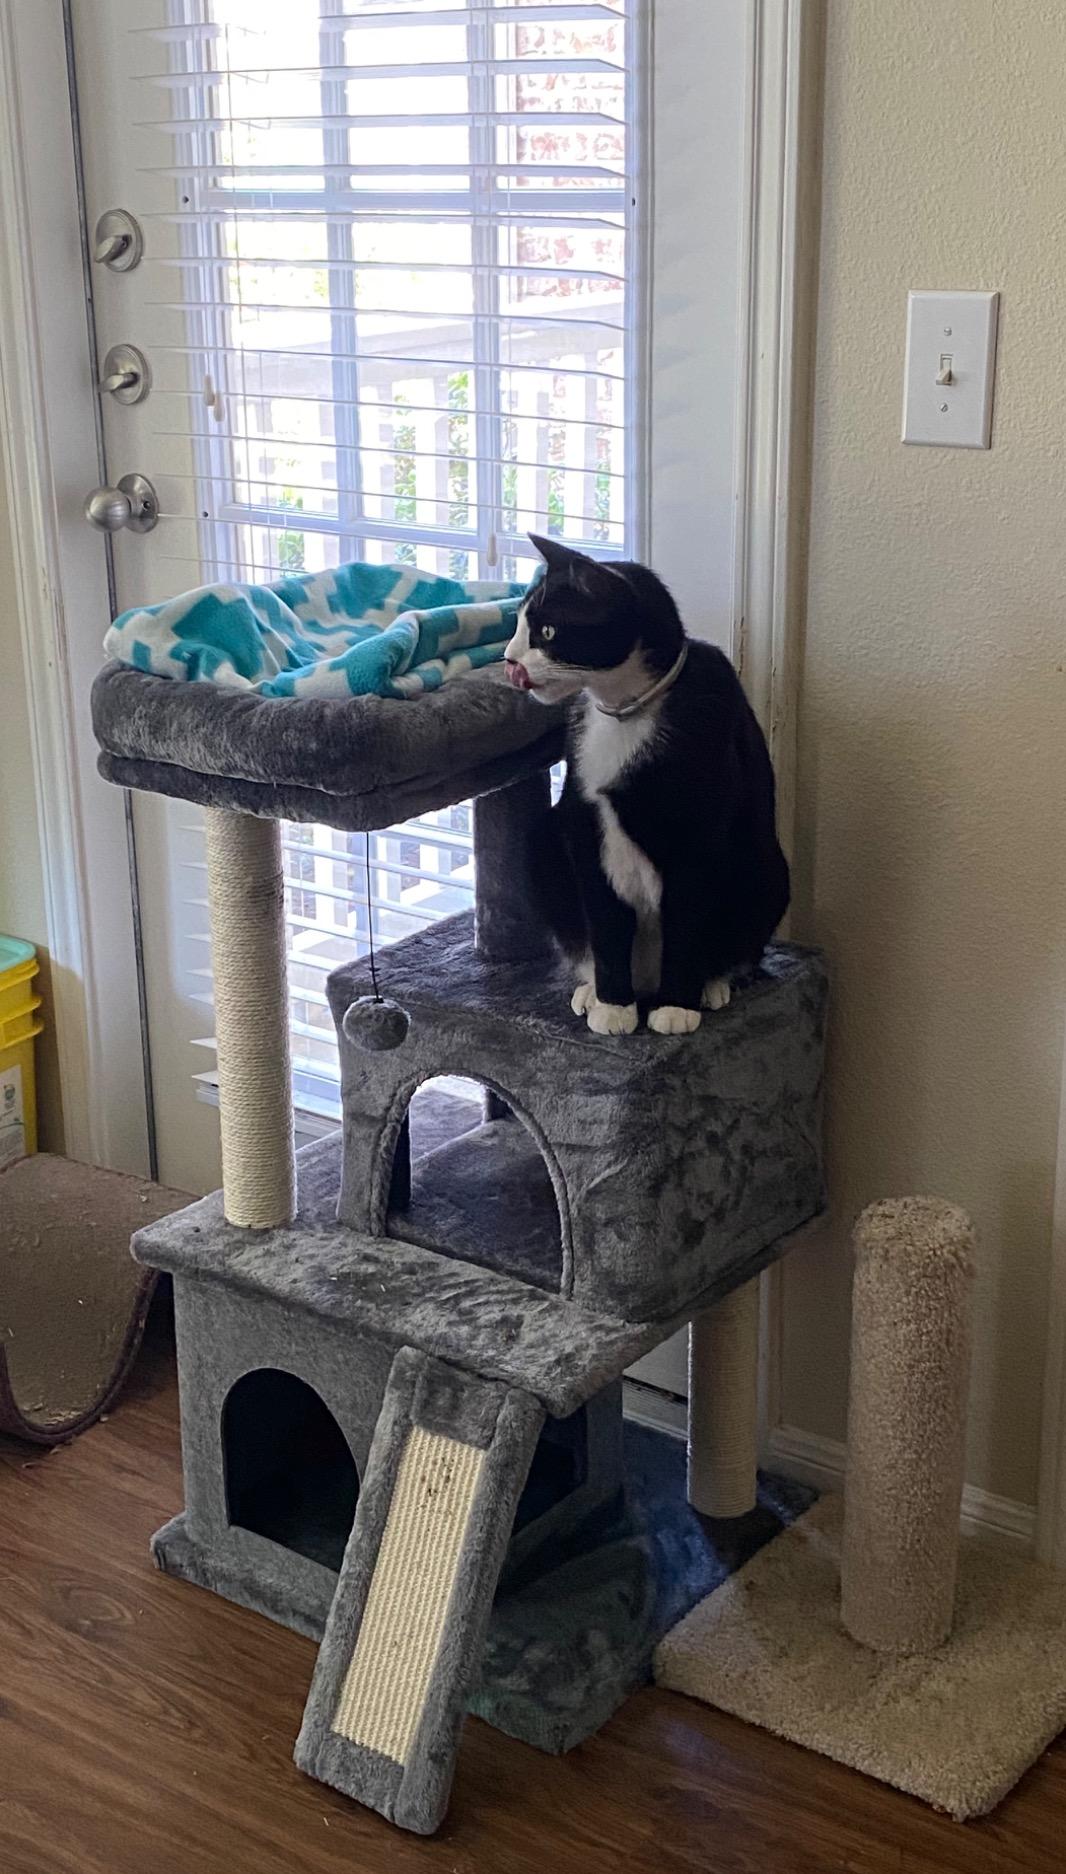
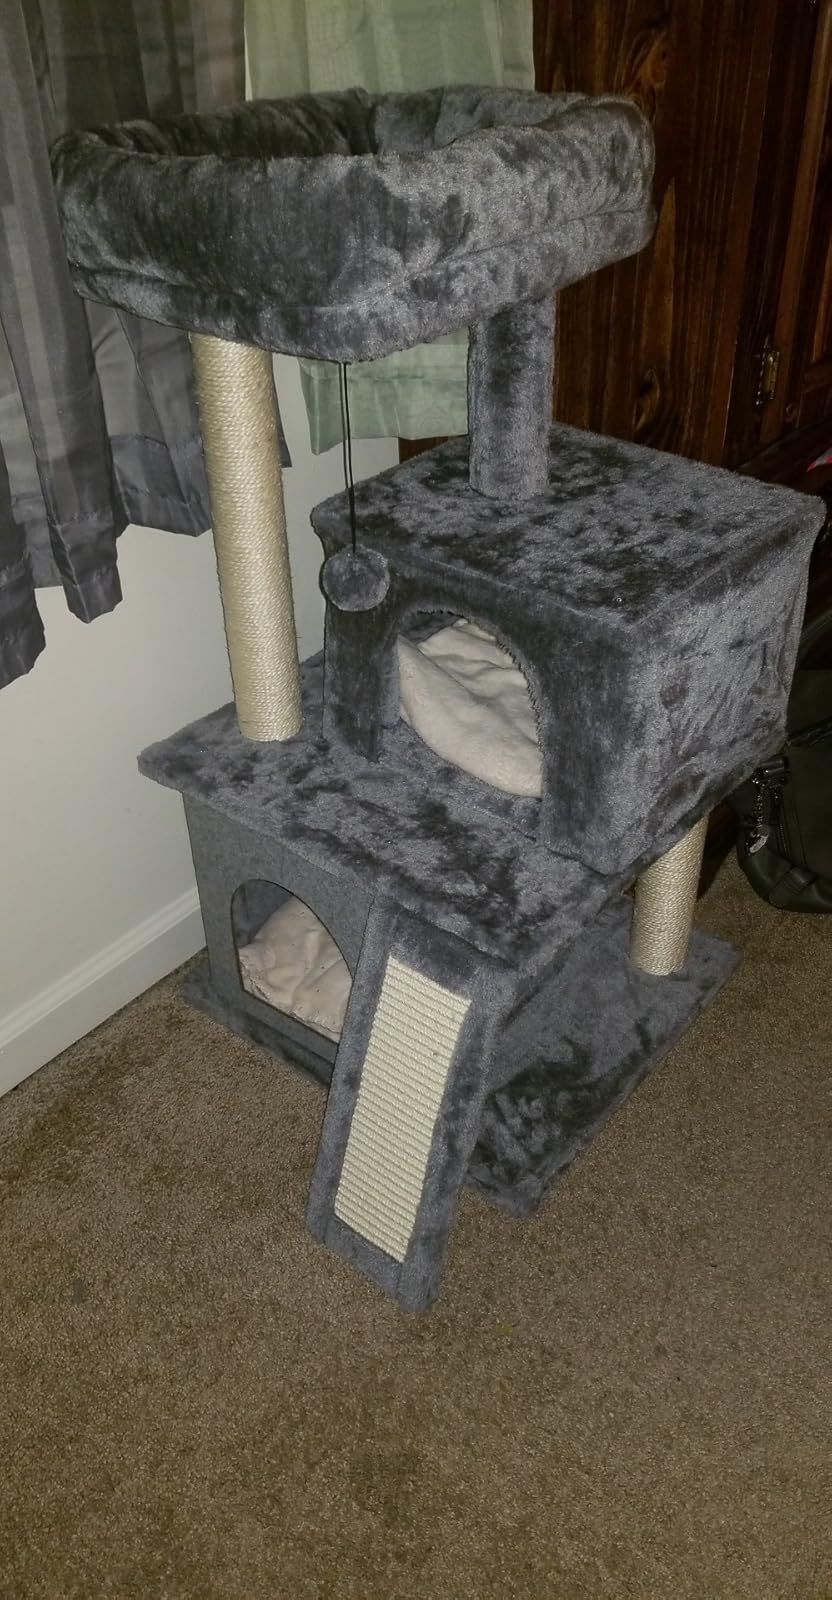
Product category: items_cat tree
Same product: yes